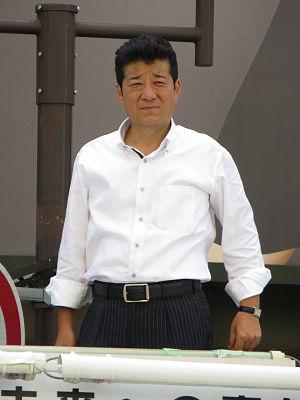
Ichirō Matsui, né le 31 janvier 1964, est un homme politique japonais, membre de la section d'Osaka du Parti de la restauration.
Cette page dresse la liste des 47 gouverneurs actuels des préfectures du Japon actuellement en fonction.
Les 48ᵉˢ élections à la Chambre des représentants se déroulent au Japon de manière anticipée le 22 octobre 2017 à la suite de la dissolution de la législature sortante quatorze mois avant son échéance naturelle par le Premier ministre Shinzō Abe, au pouvoir depuis 2012.